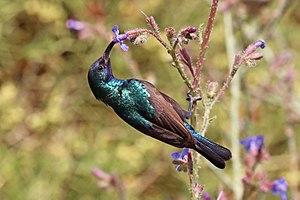
Le Souimanga de Palestine est un oiseau appartenant à la famille des Nectariniidés.